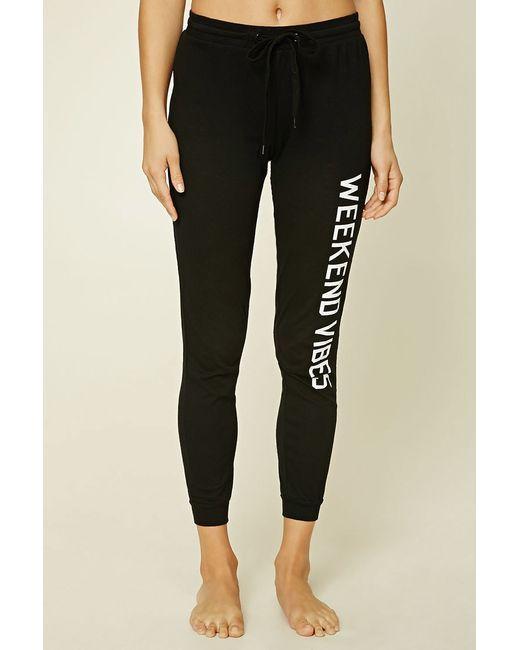
Lange Basic-Jogginghose mit Logo in Schwarz